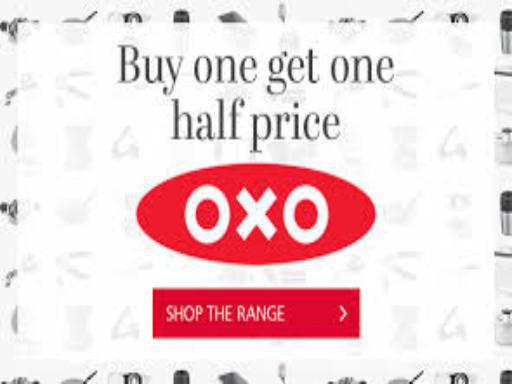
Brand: good grips
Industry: Necessities